Highway 1 (Israel–Palestine)

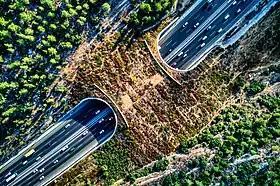
Wildlife crossing, Highway 1

The route begins as a six-lane freeway as it splits off from the Ayalon Highway (Highway 20) just north of the Kibbutz Galuyot Interchange in Tel Aviv at an elevation of 16 meters above sea level travelling due south-southeast following the course of the Ayalon Stream. It then turns southeast, continuing past the 70 meter high Hiriya landfill, intersects Highway 4 and Route 412 and passes the Tel Aviv toll express lanes and park-and-ride facility. Israel Railways maintains tracks along the median of the highway along this section. A separate express toll lane runs along the three westbound lanes between Ben Gurion and Kibbutz Galuyot interchanges.